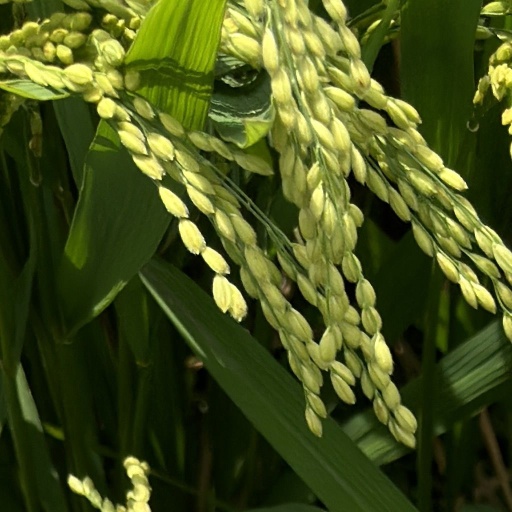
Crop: rice